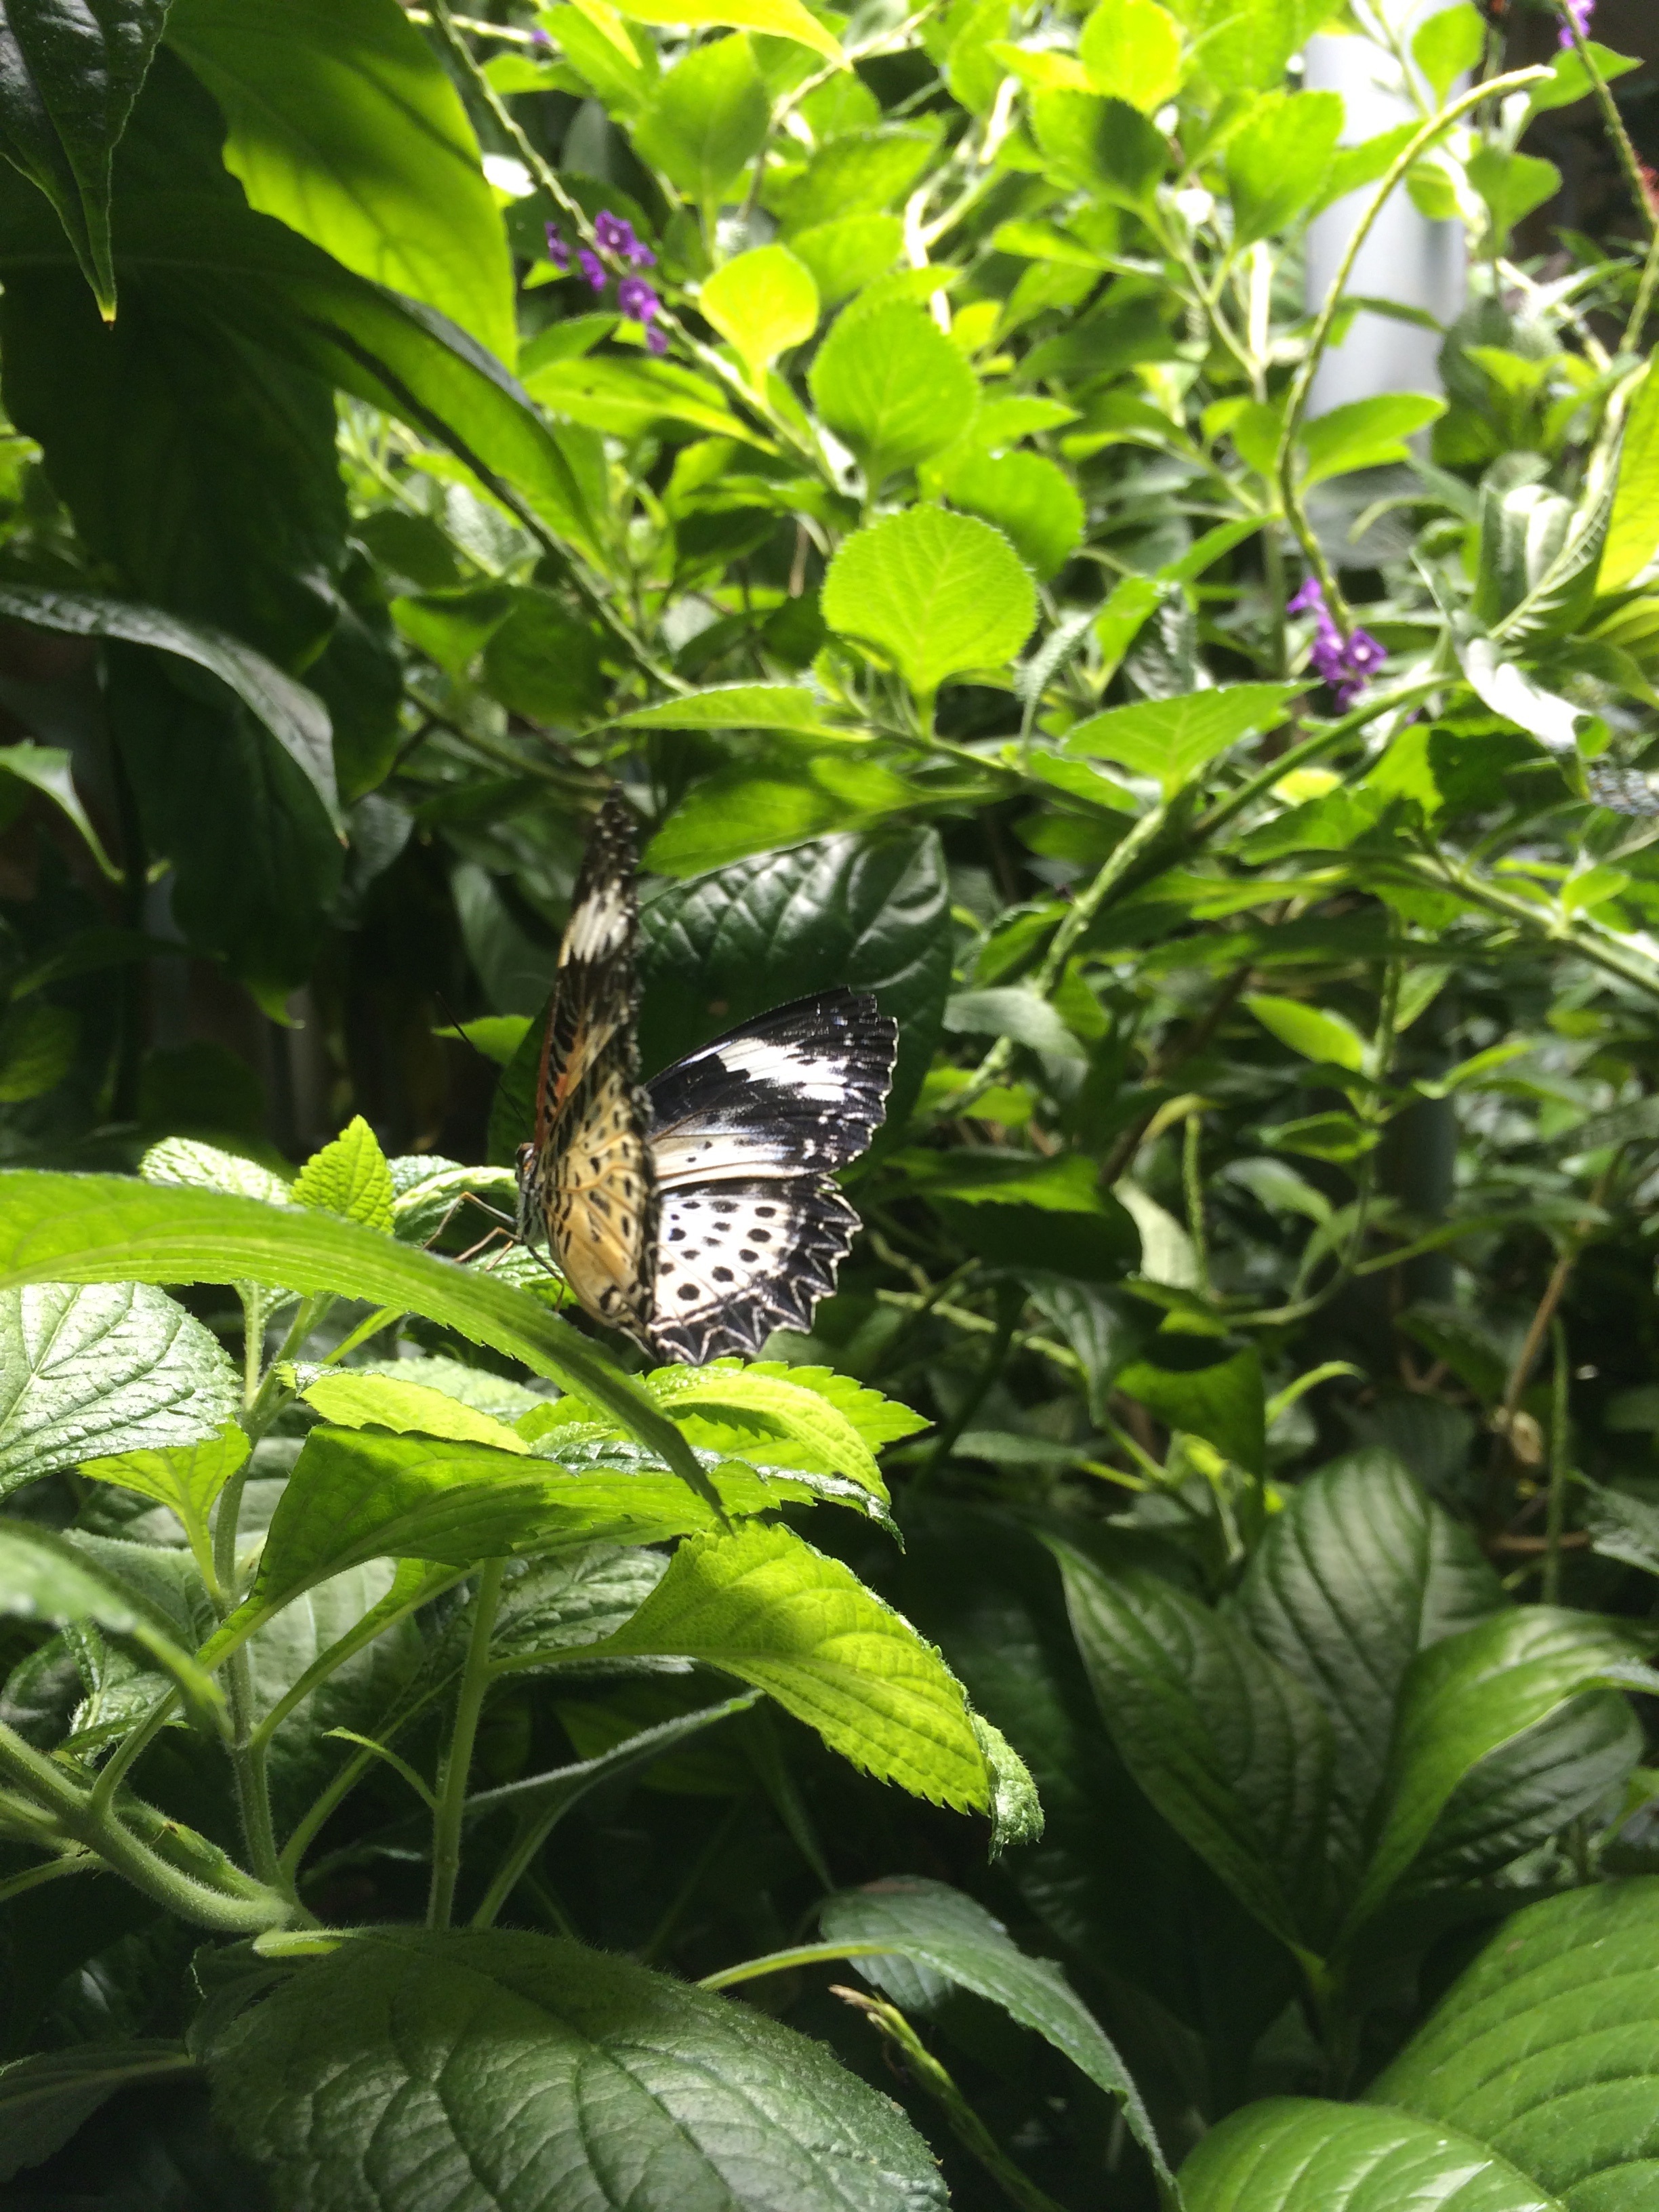
nature, leaf, flower, green, jungle, insect, botany, butterfly, garden, fauna, invertebrate, rainforest, beauty, tropics, moths and butterflies